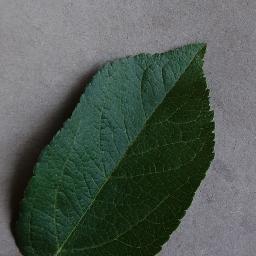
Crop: apple
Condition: healthy